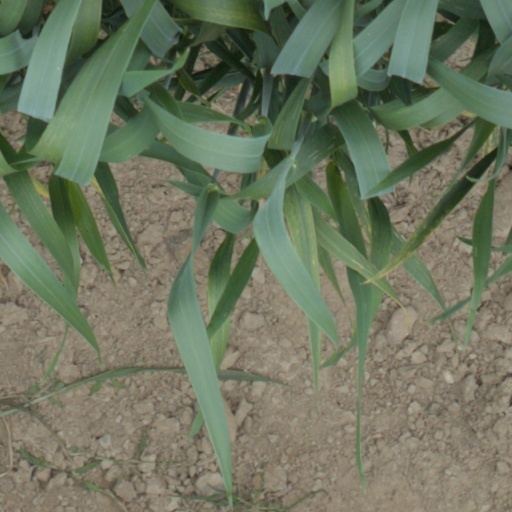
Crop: wheat